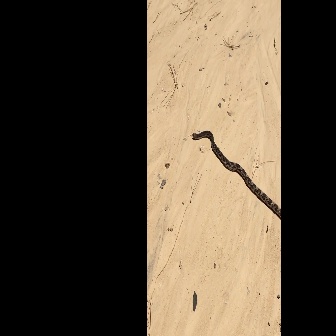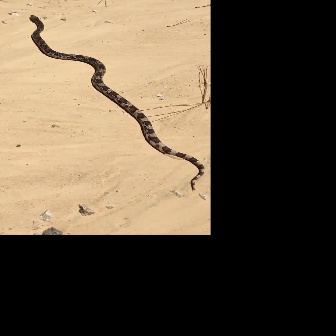
  Please identify the target specified by the bounding box [192,129,280,218] in the first image and locate it in the second image. Return the coordinates in [x_min,y_min,x_max,y_max] format.
Answer: [27,14,203,190]